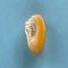
Maize quality: Good